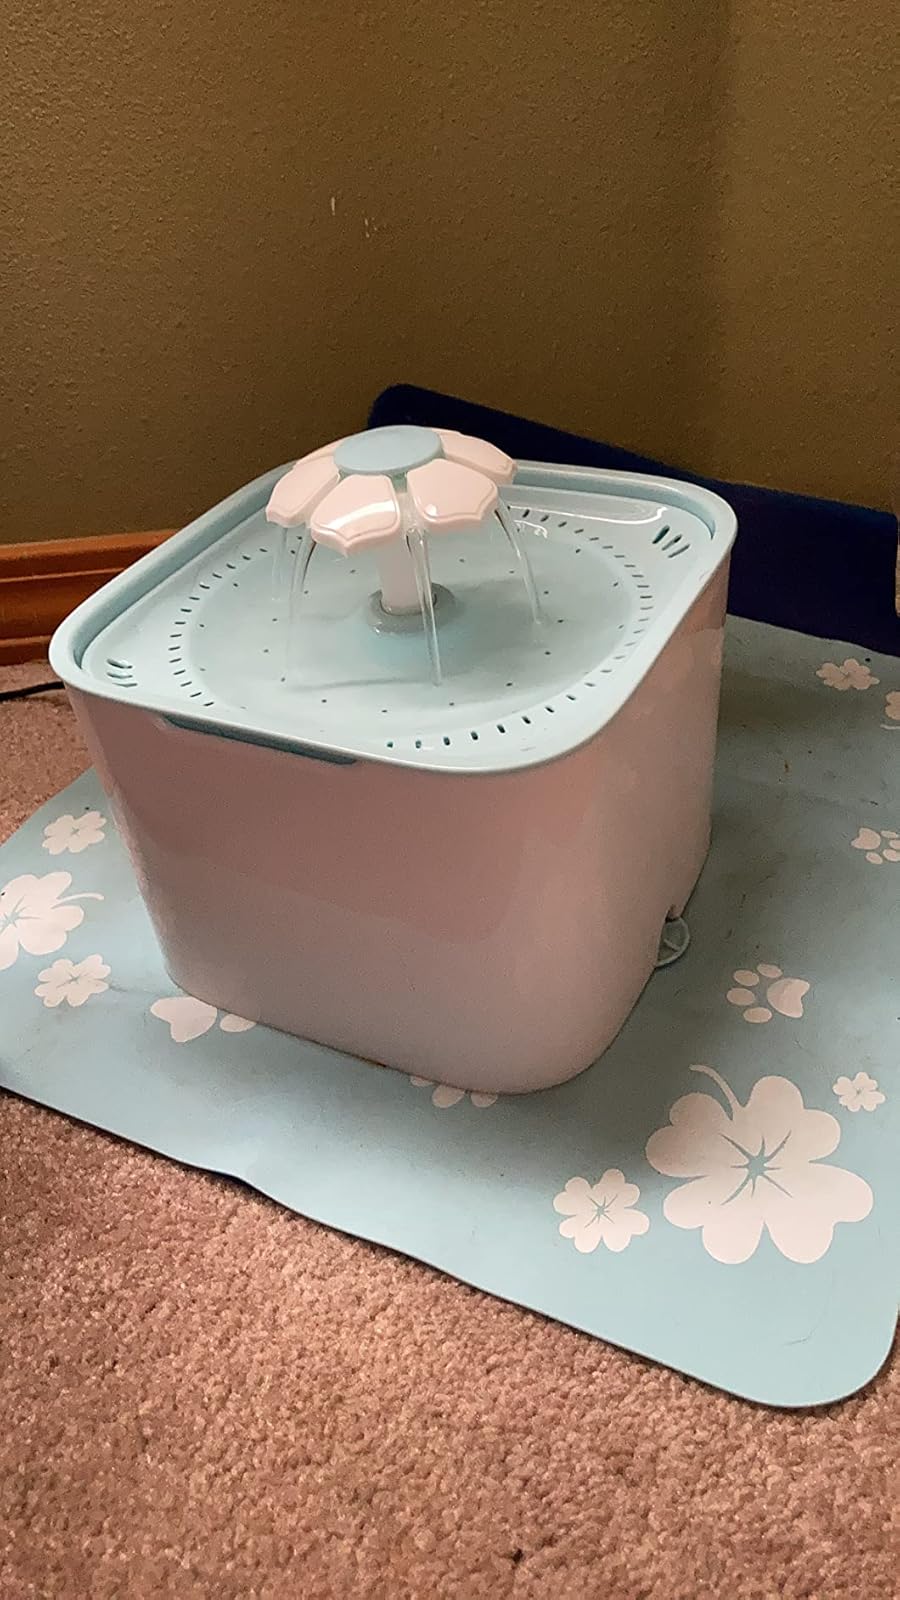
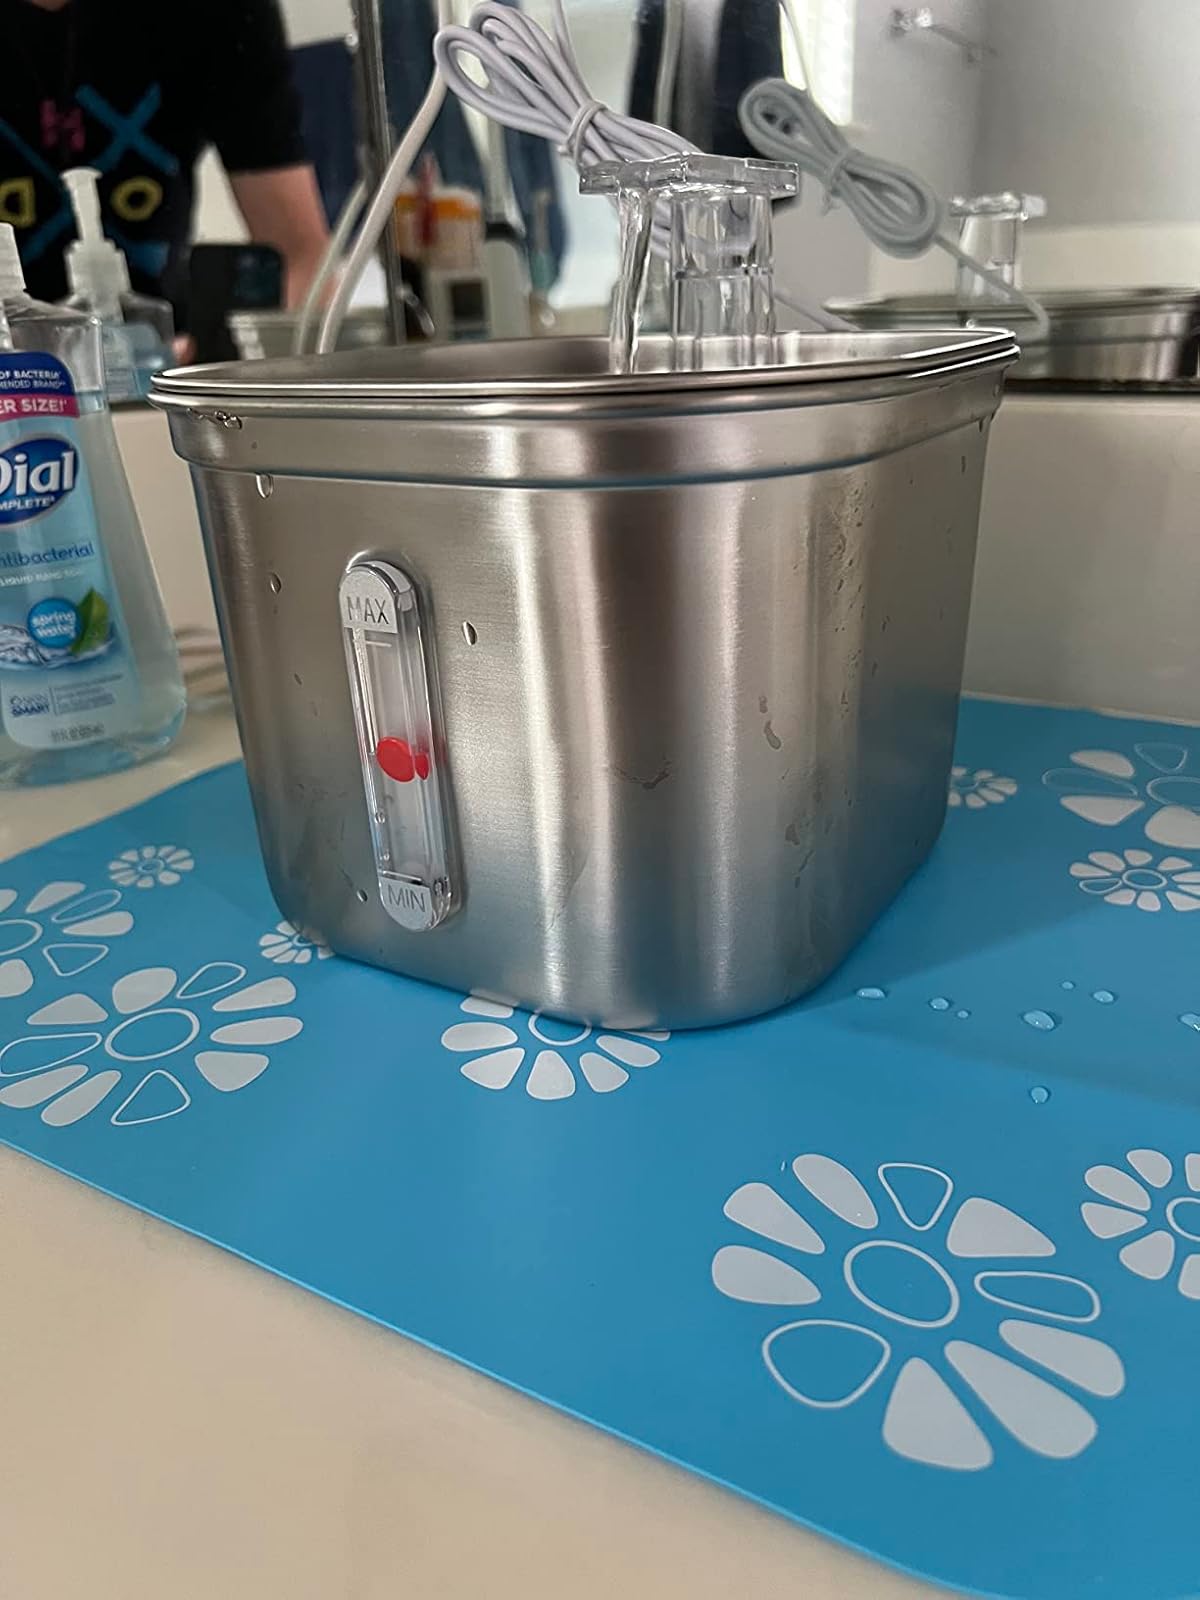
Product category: items_bowl
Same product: no